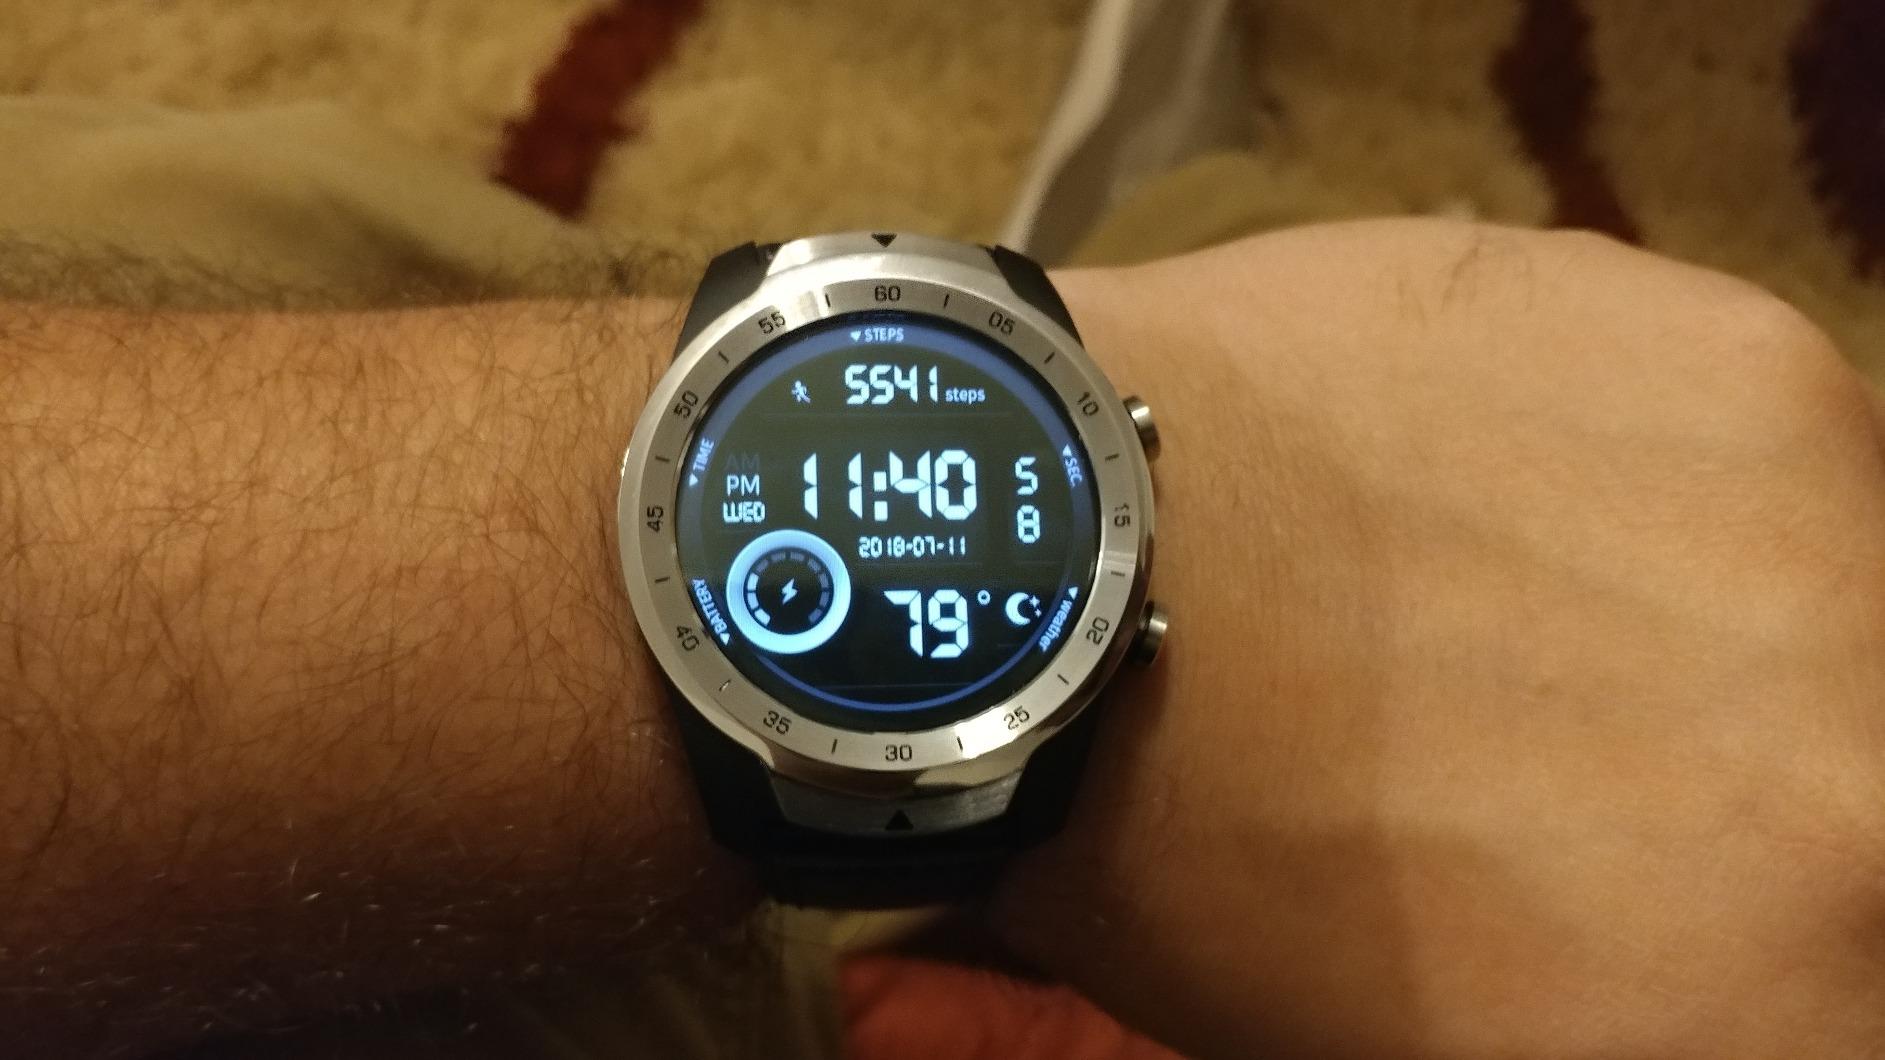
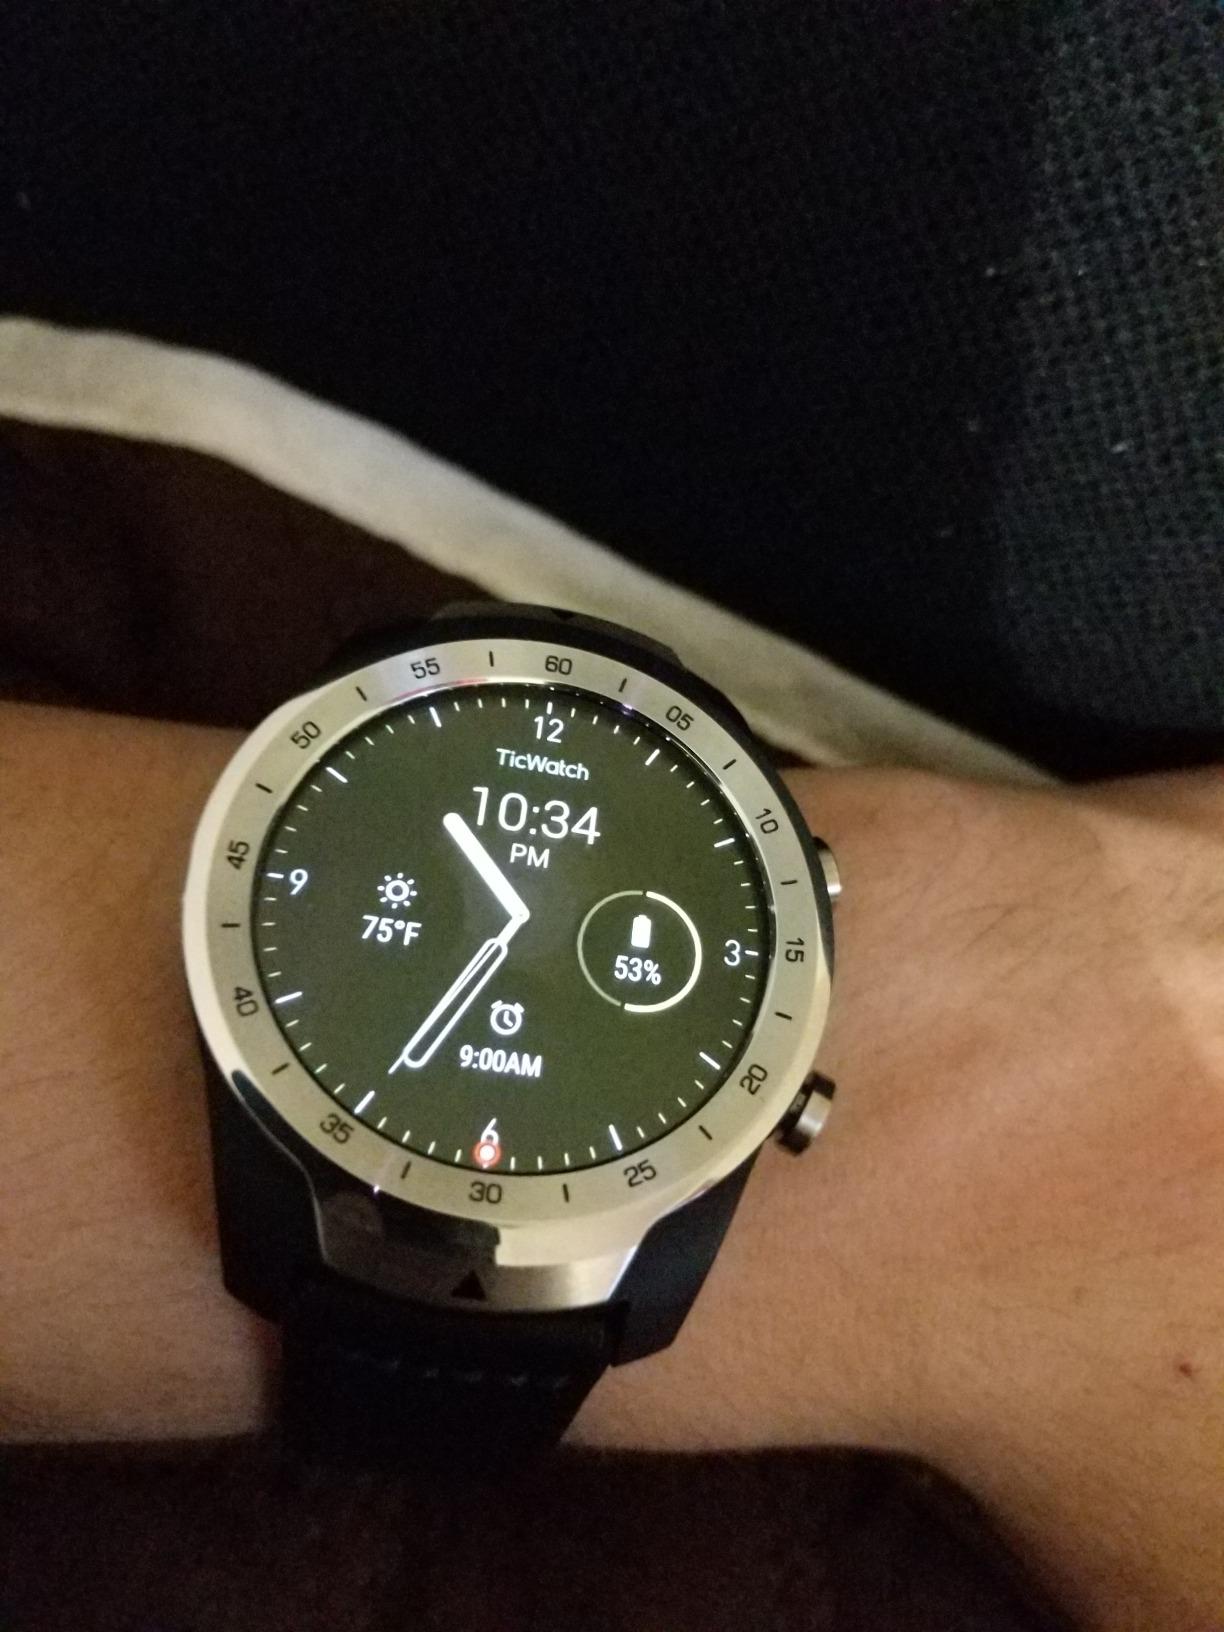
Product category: smartwatch
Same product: yes